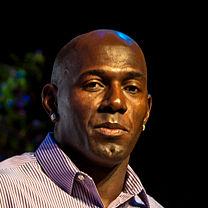
Age: 38